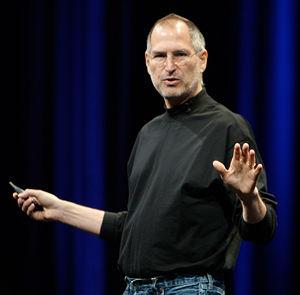
Un leader est une personne ou un groupe dont les projets et l'activité sont liés à celles du groupe ou d'une entité supérieure dans le but de satisfaire des objectifs communs.